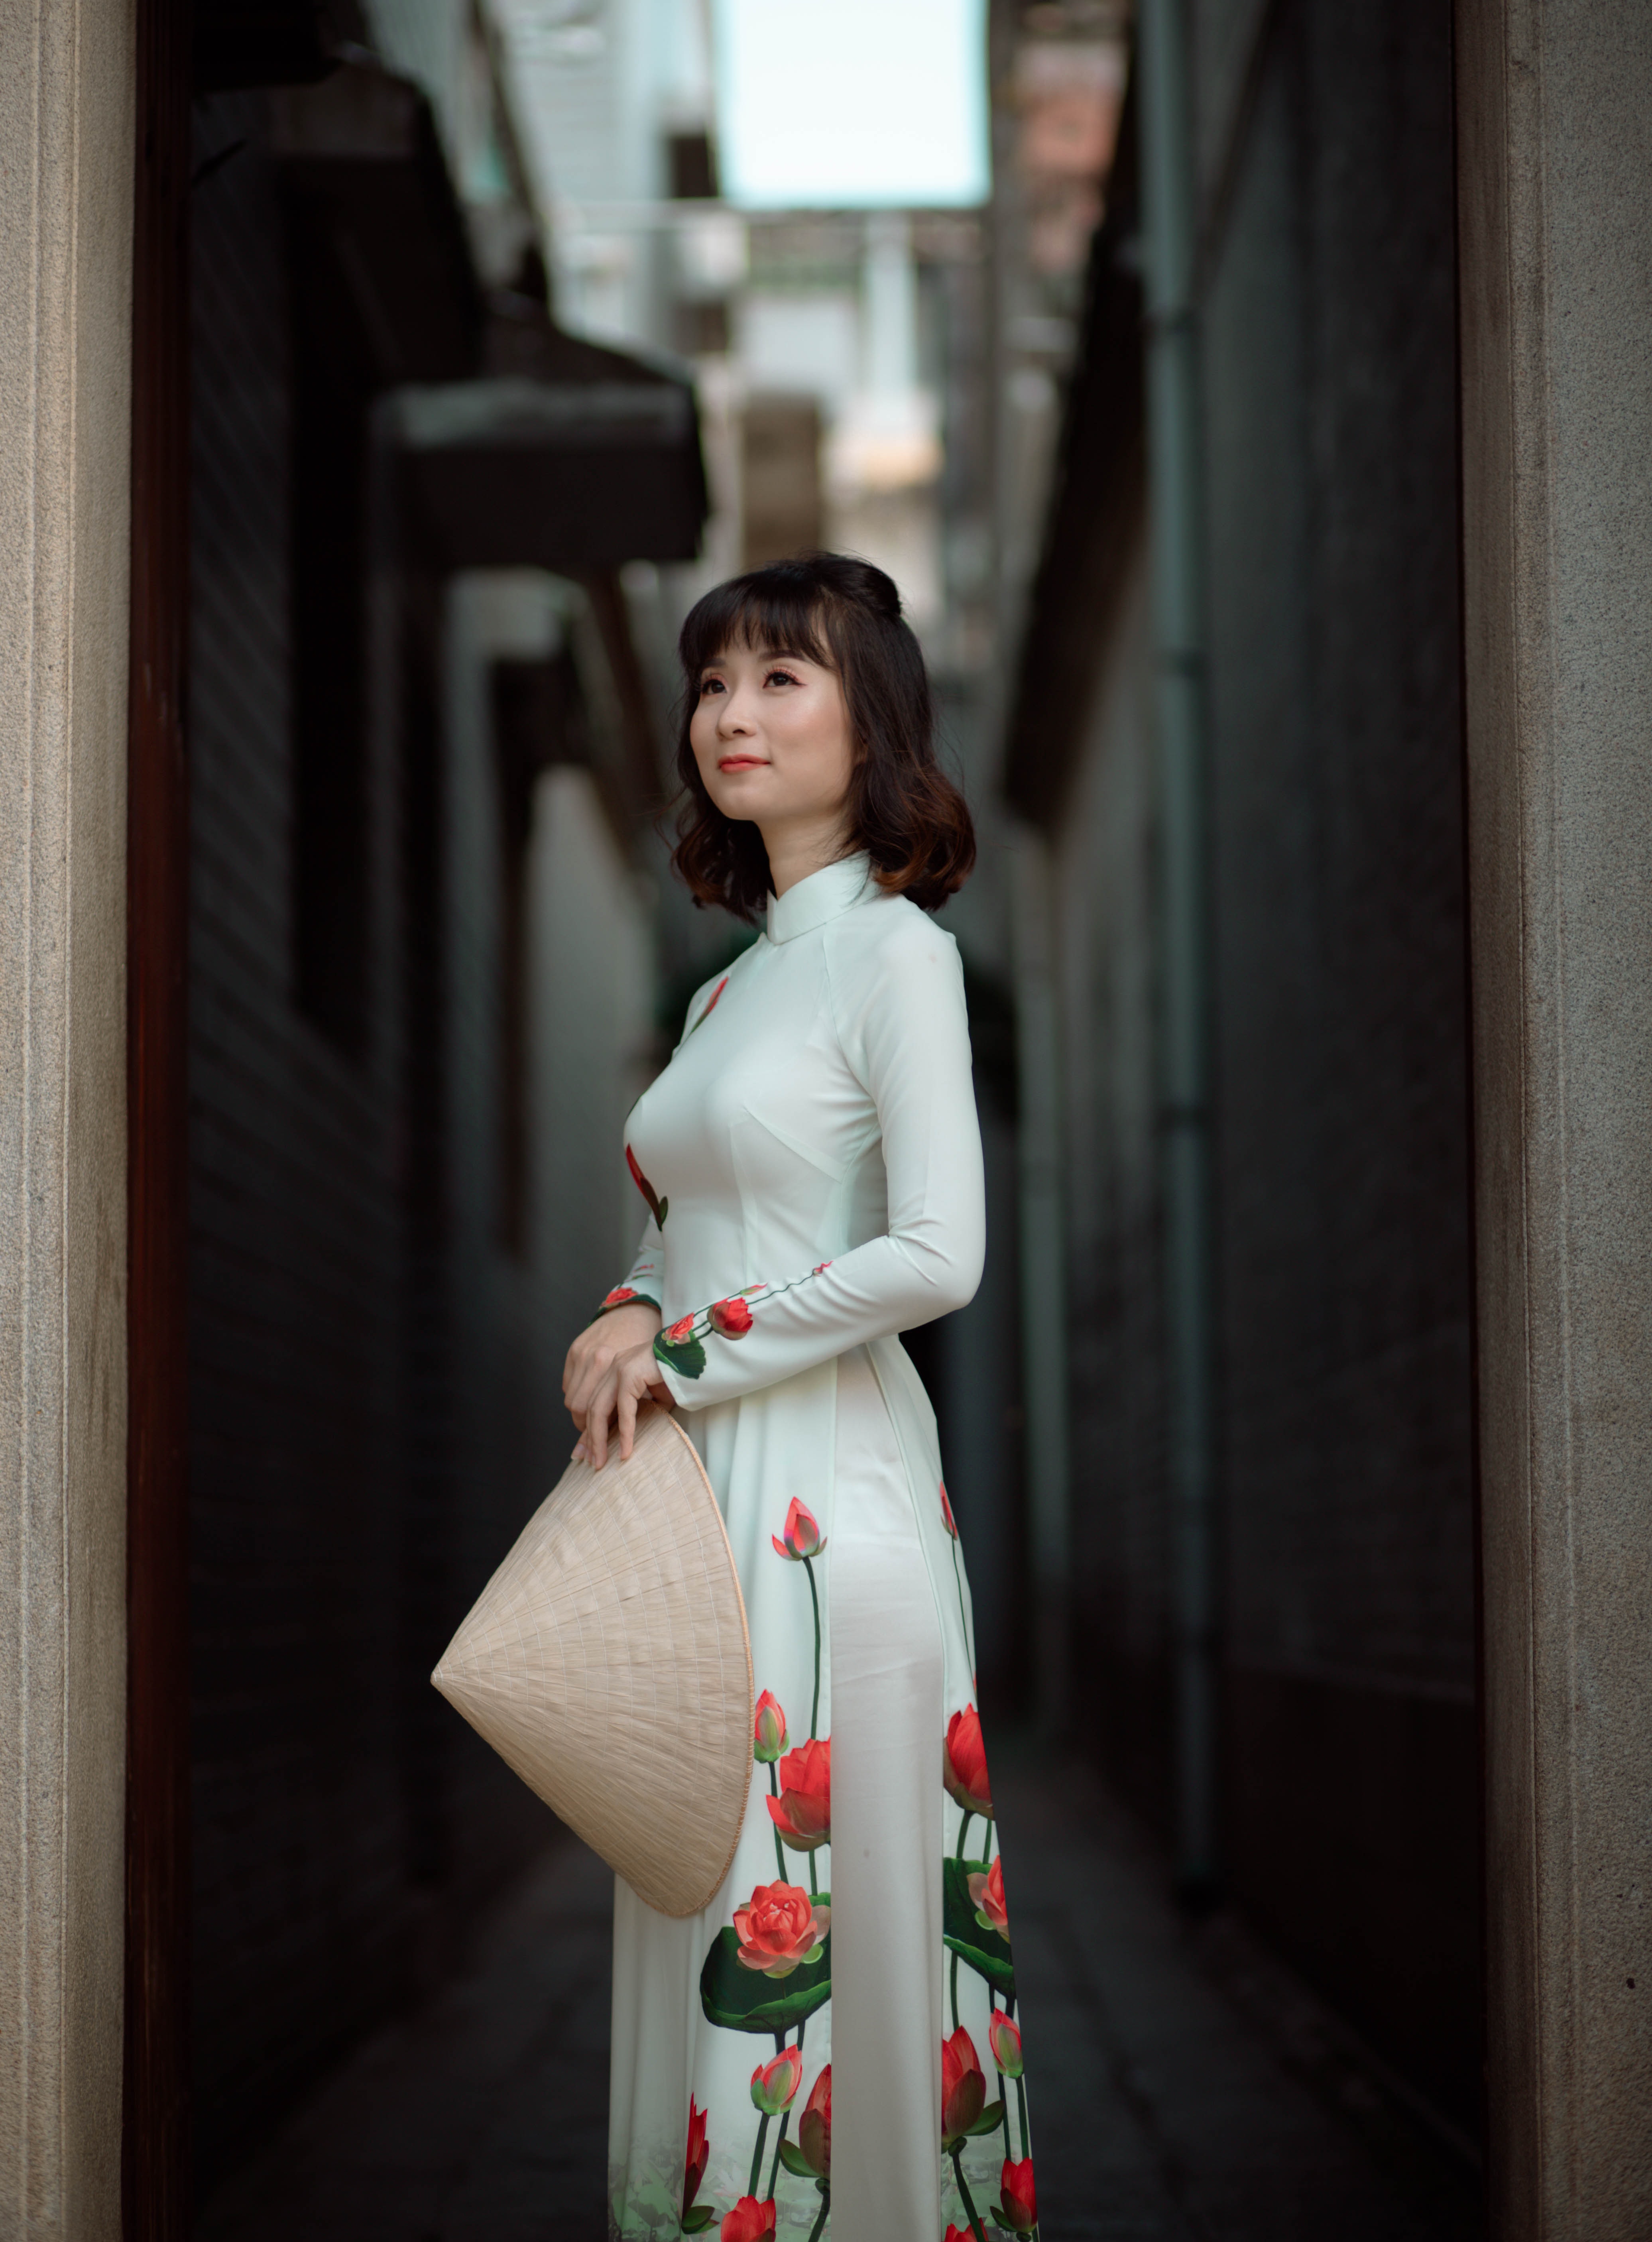
white, clothing, photograph, shoulder, skin, dress, beauty, fashion, outerwear, fashion model, street fashion, joint, waist, neck, formal wear, photography, photo shoot, model, fashion design, textile, sleeve, haute couture, tradition, gown, long hair, style, trunk, flower, costume